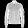
Label: Coat